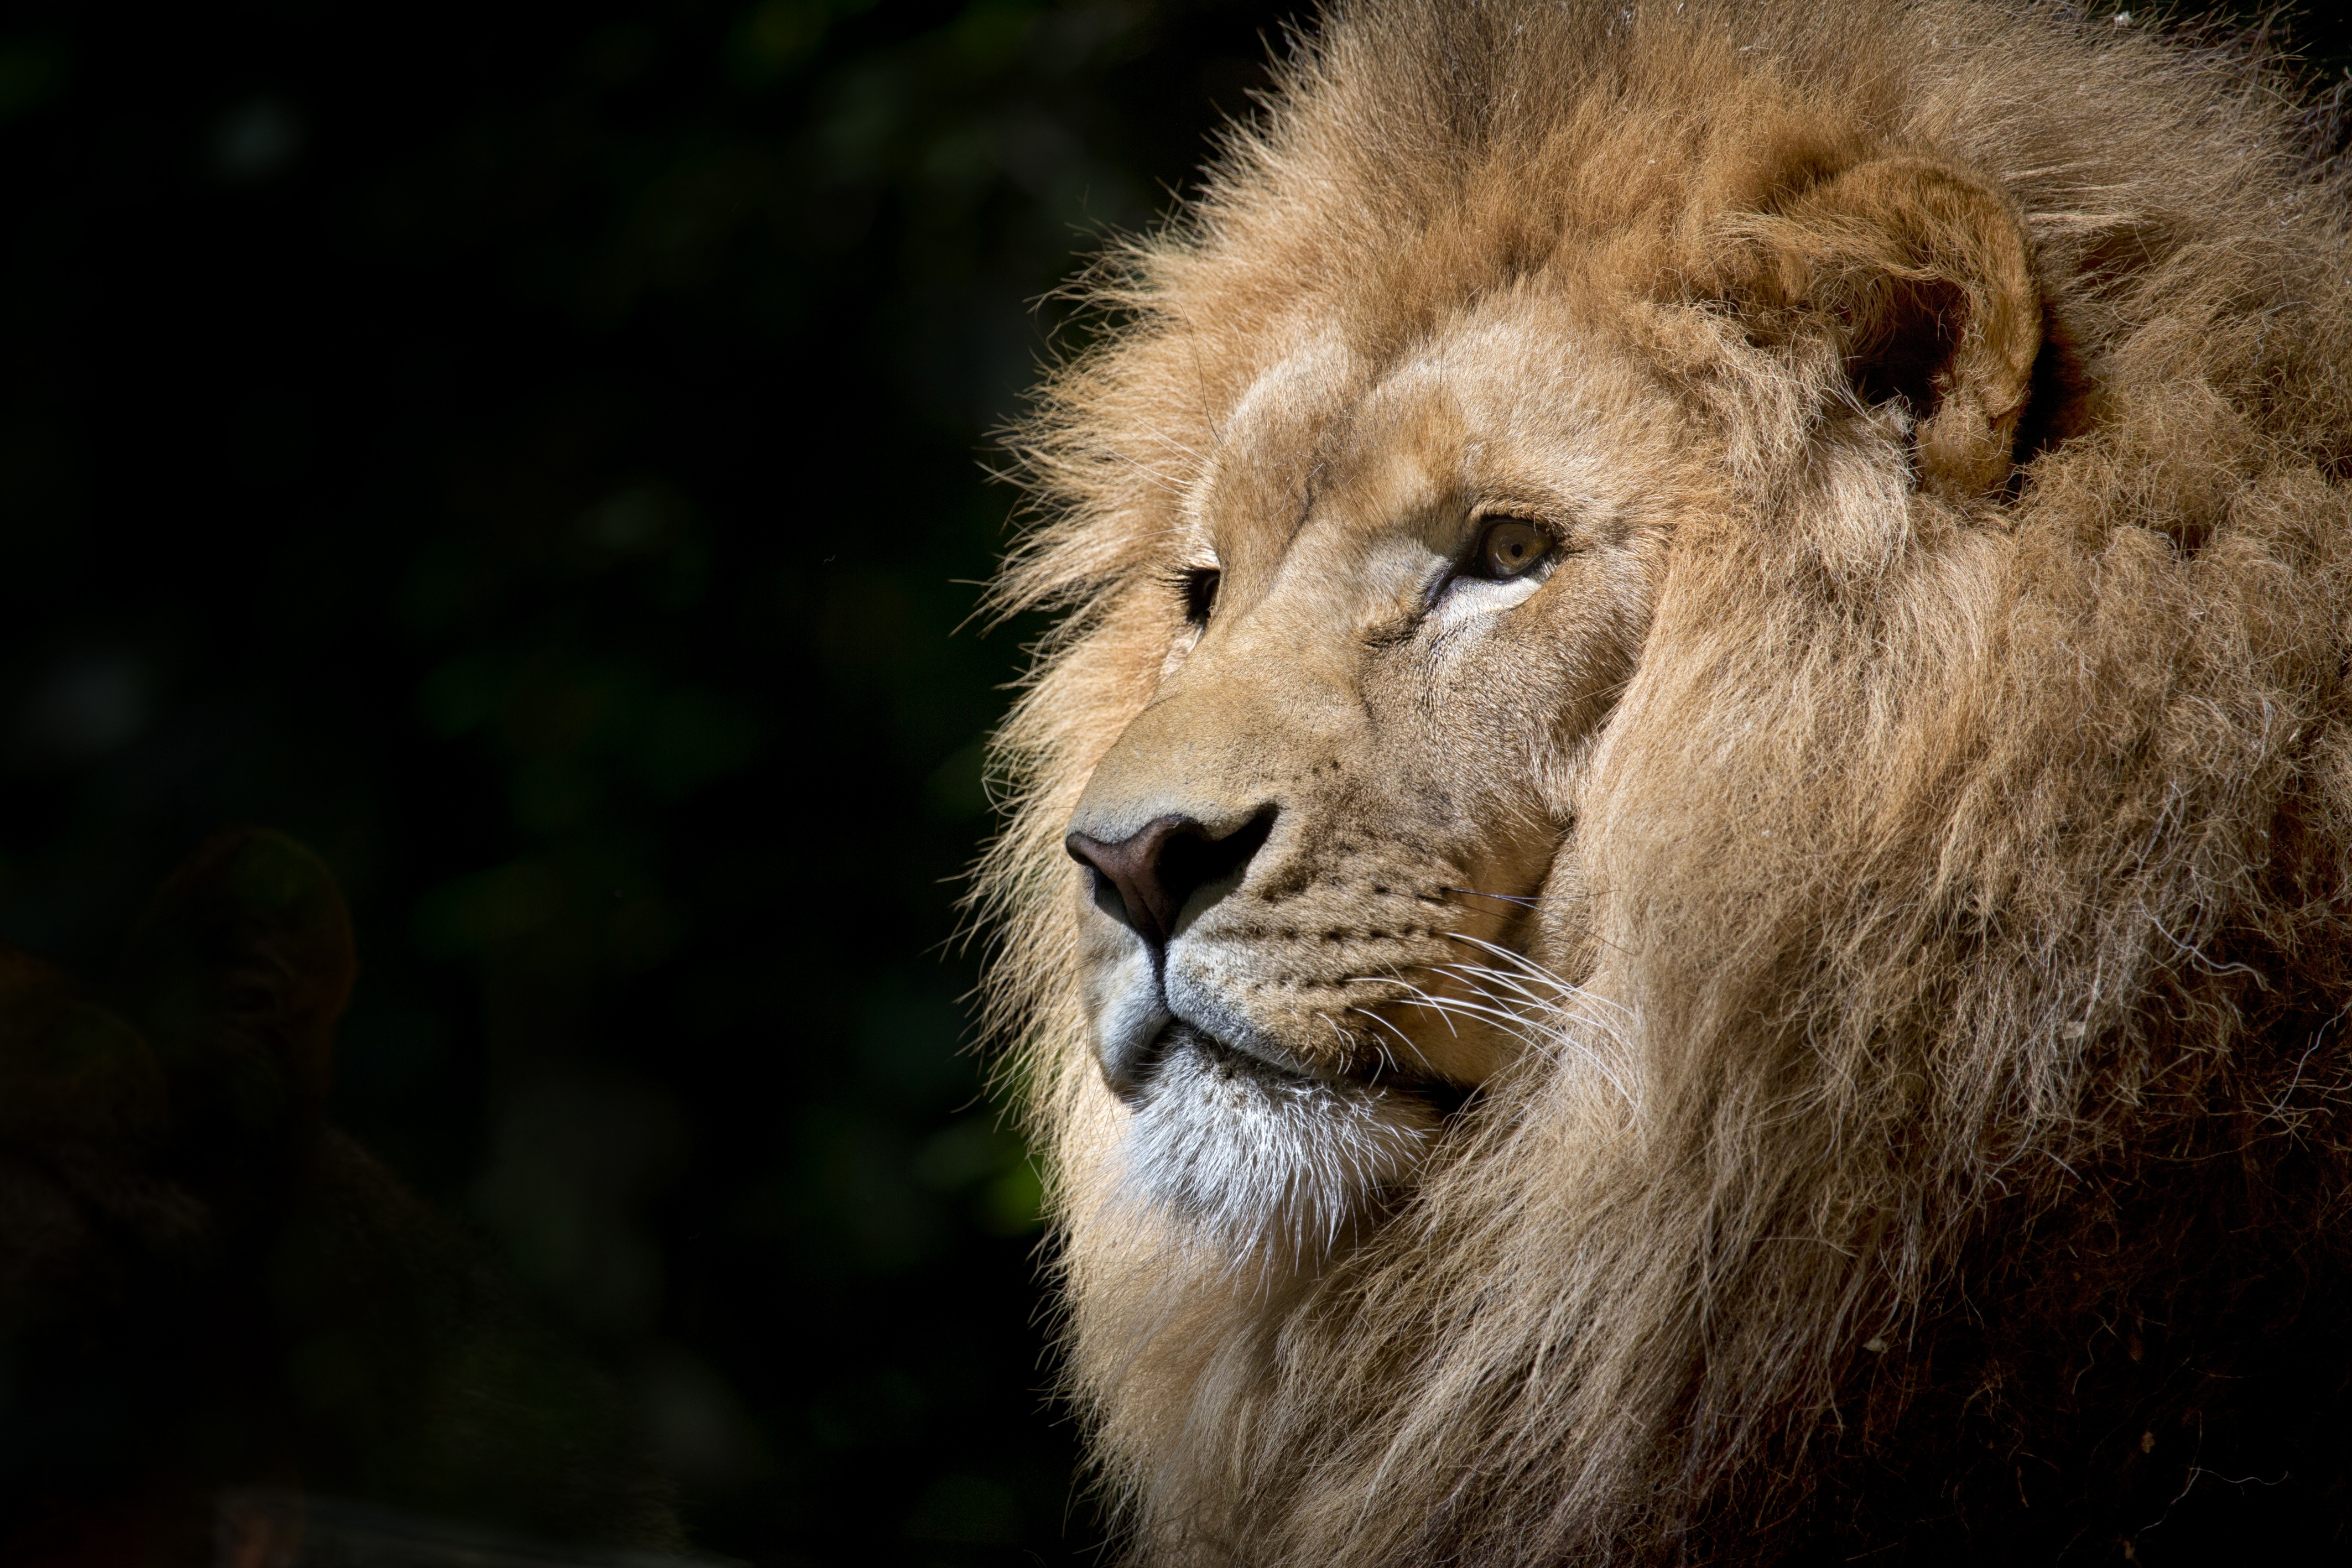
nature, wilderness, animal, wildlife, wild, zoo, fur, africa, mammal, mane, predator, fauna, lion, ecology, close up, eyes, whiskers, ferocious, head, vertebrate, stare, panthera, carnivore, african, safari, dangerous, south africa, tawny, hd wallpaper, big cats, cat like mammal, masai lion